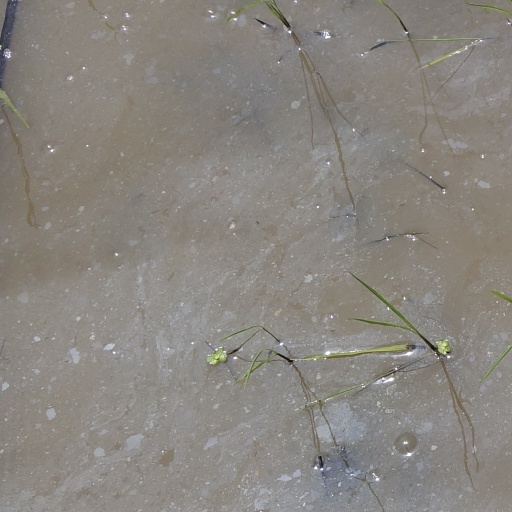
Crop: rice